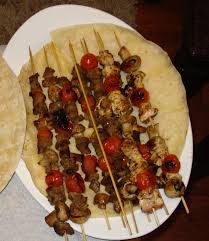
Yemek: kebap